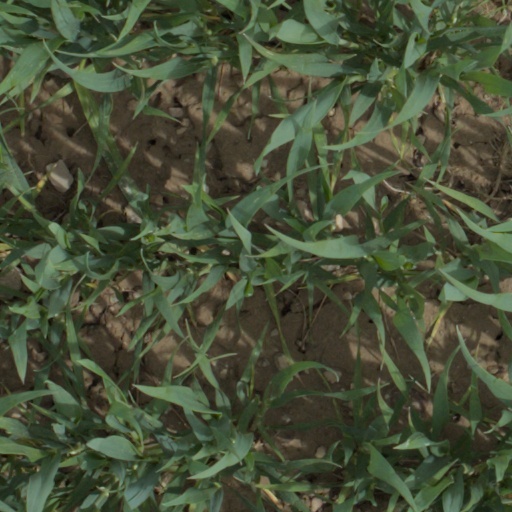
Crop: wheat